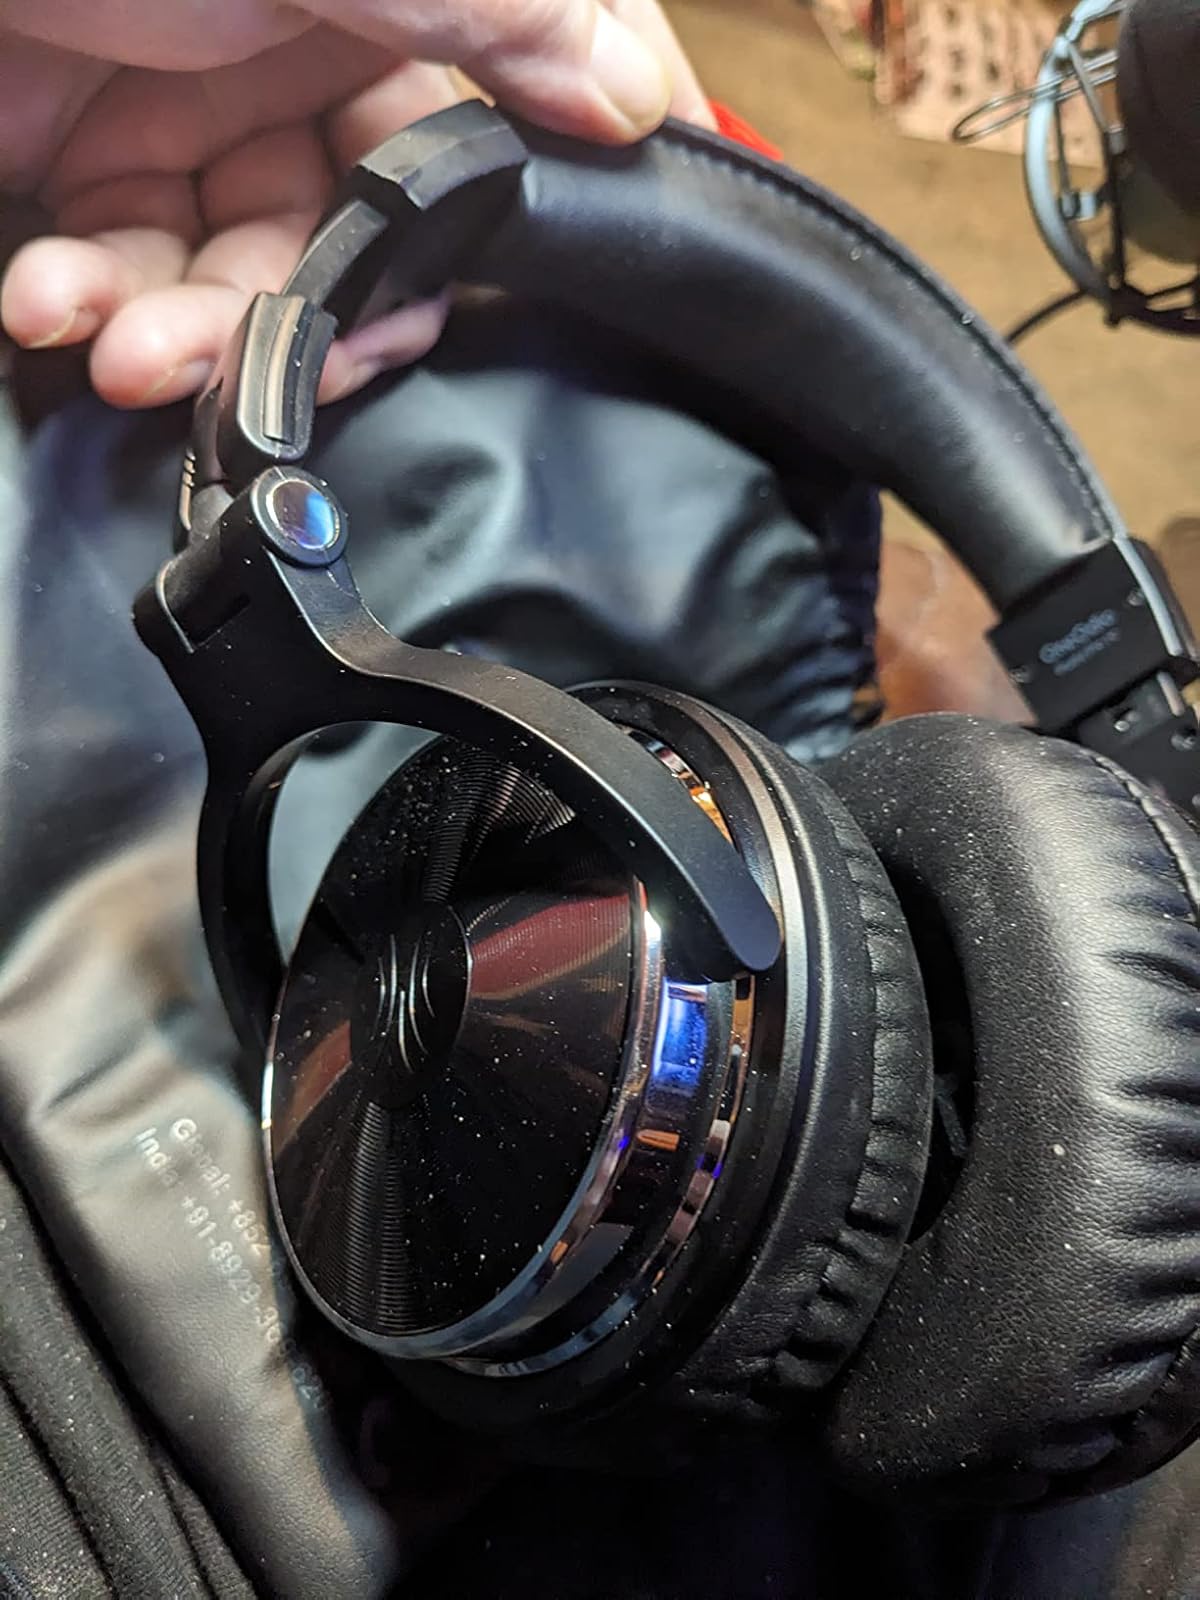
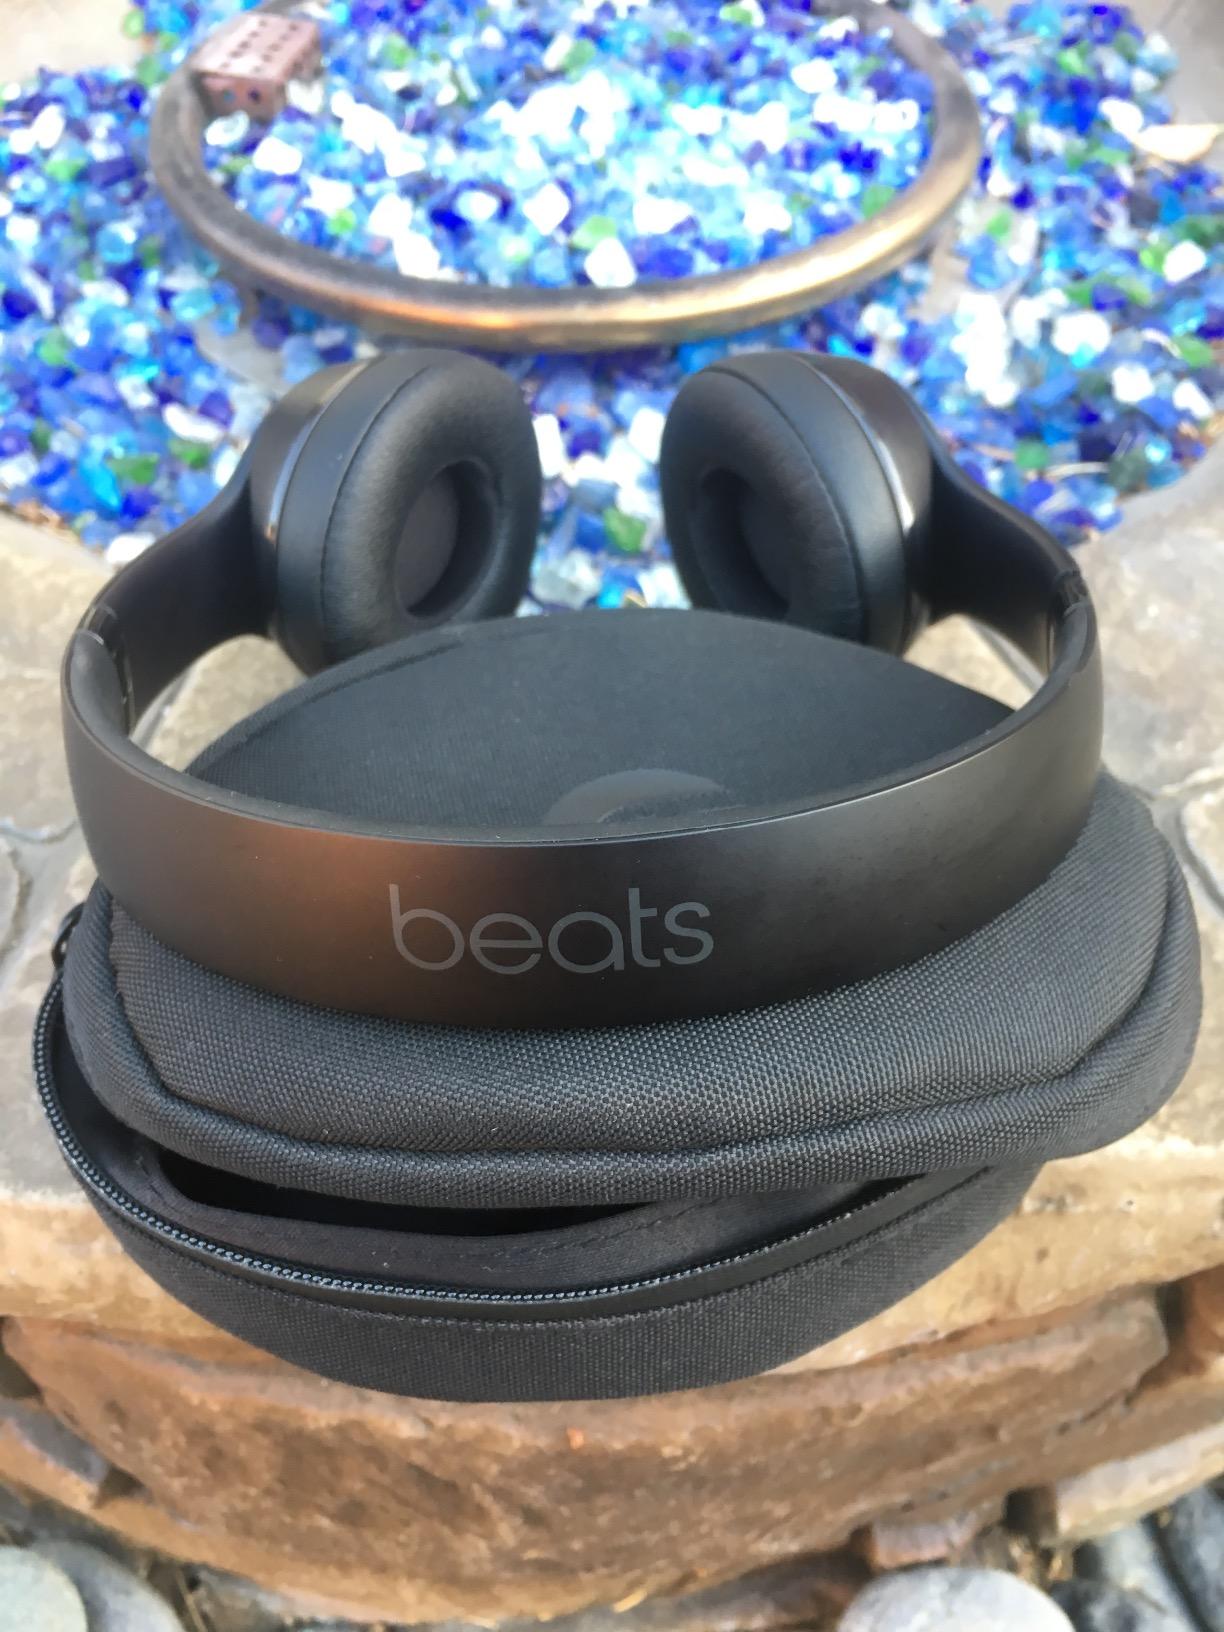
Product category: headphones
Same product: no